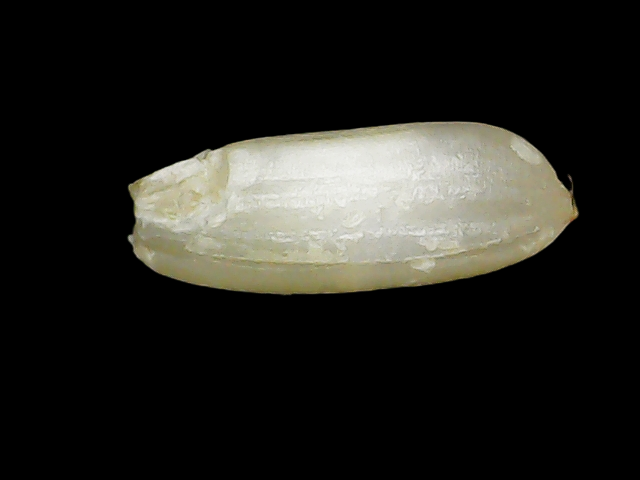
Rice variety: Binadhan10